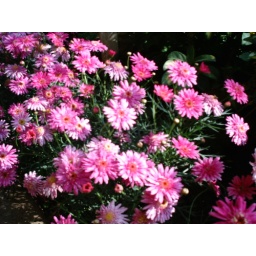
Beautiful flowers in pink